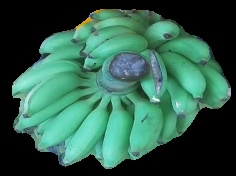
Variety: elakki-bale
Grade: grade2